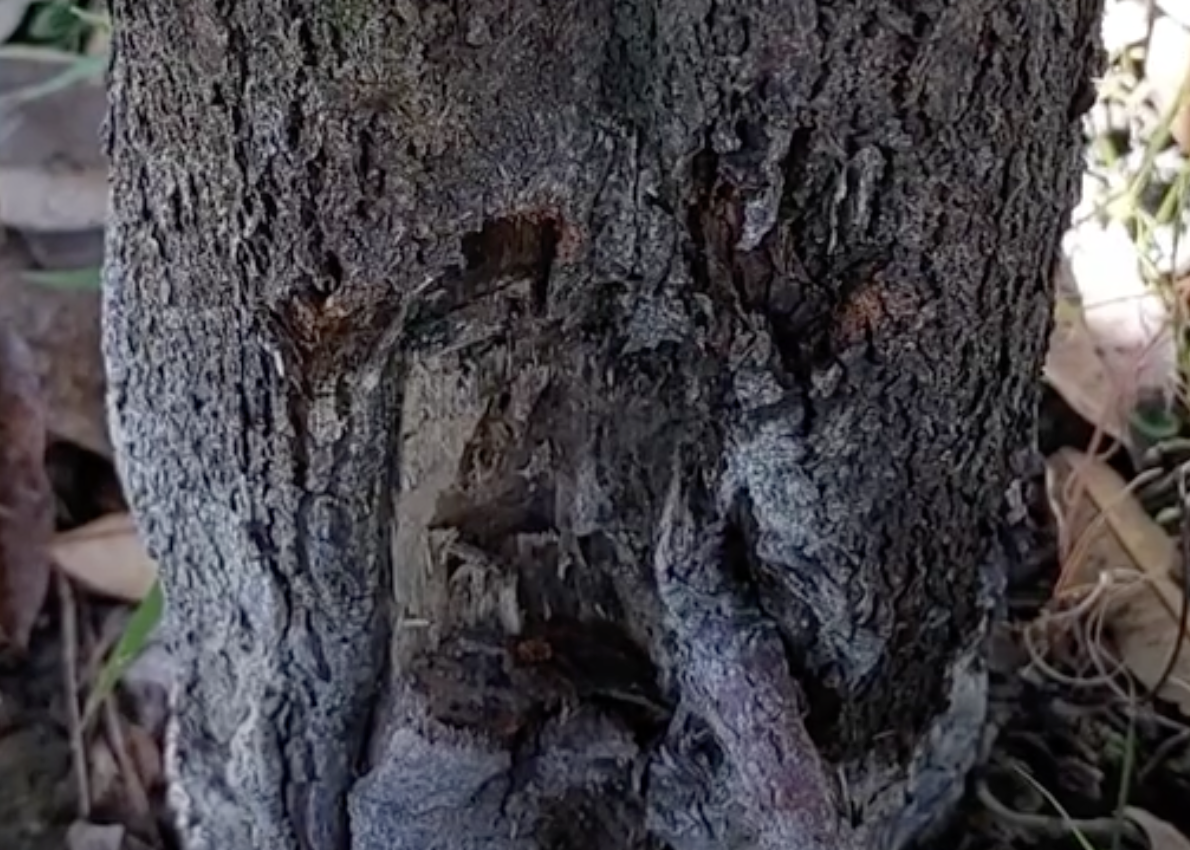
Label: stem_cracking_ gummosis